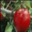
Label: apple